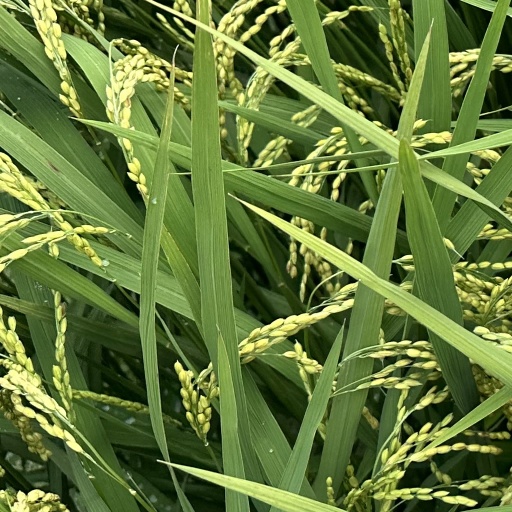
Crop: rice